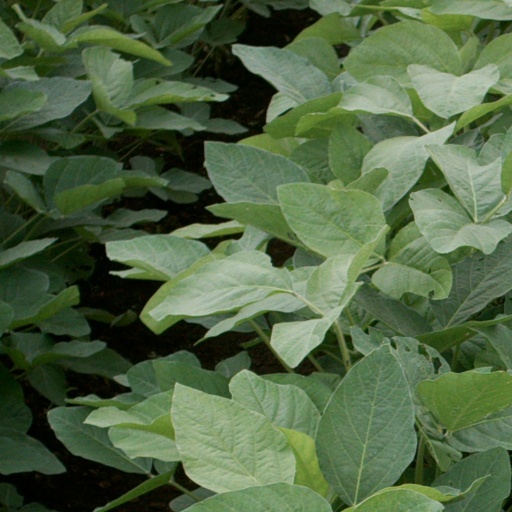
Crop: soybean